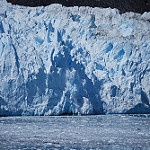
Scene: Outdoor